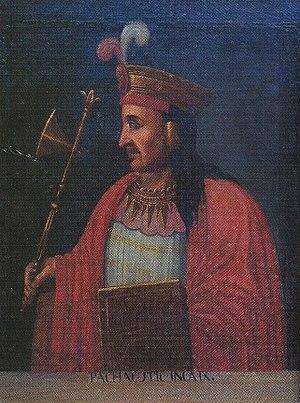
Pachacuti Inca Yupanqui, empereur inca, fut nommé Cusi Yupanqui de sa naissance à sa prise de pouvoir. Il était fils de Viracocha Inca et de Mama Runtu Qoya, et sera le Sapa Inca IX. Le prince Cusi Yupanqui prit le concept et mythe cosmogonique du Pachacuti comme nouveau nom lors de son couronnement comme empereur, devenant Pachacútec